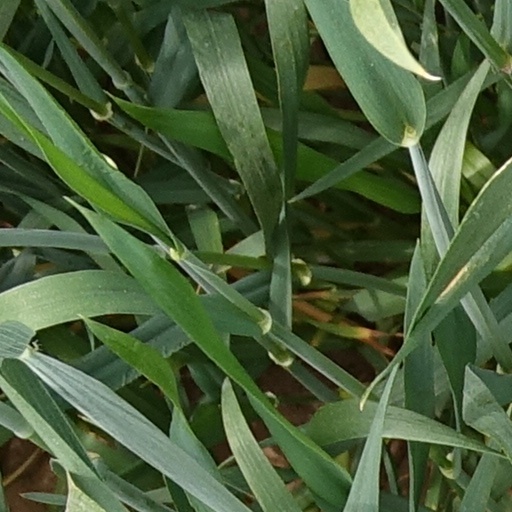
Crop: wheat